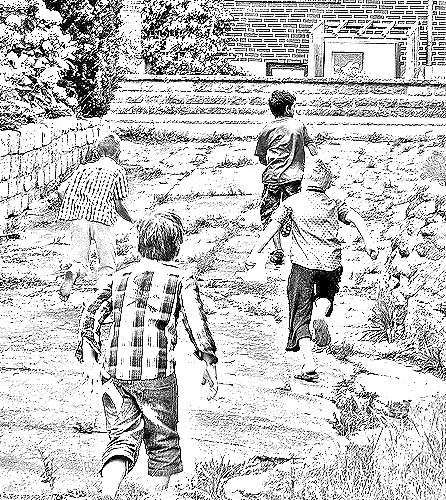
Portrait style: Sketch Portrait